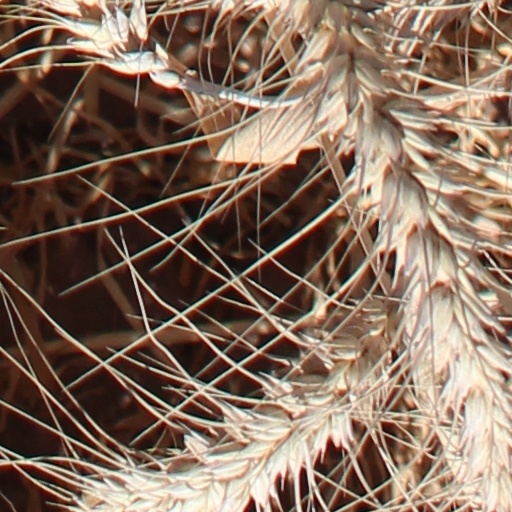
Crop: wheat